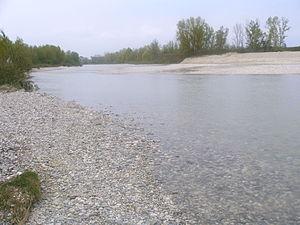
Le Torre est une rivière italienne d'une longueur de 70 km qui coule dans la région du Frioul-Vénétie Julienne. Il est un affluent de l'Isonzo.